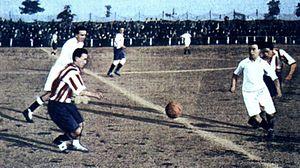
Le Real Madrid Club de Fútbol, plus connu sous le nom de Real Madrid ou simplement Real, est un club professionnel espagnol de football, basé à Madrid. Vainqueur de très nombreux titres nationaux et internationaux, il a reçu de la Fédération internationale de football association le titre honorifique de plus grand club du XXᵉ siècle.